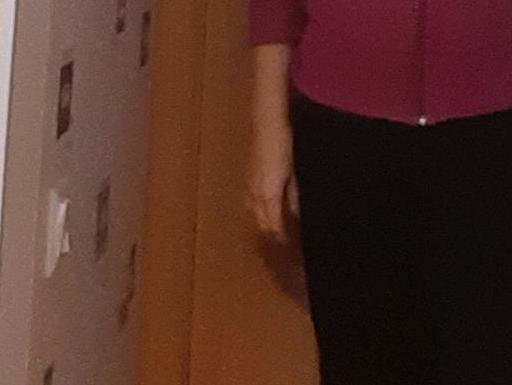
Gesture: no_gesture